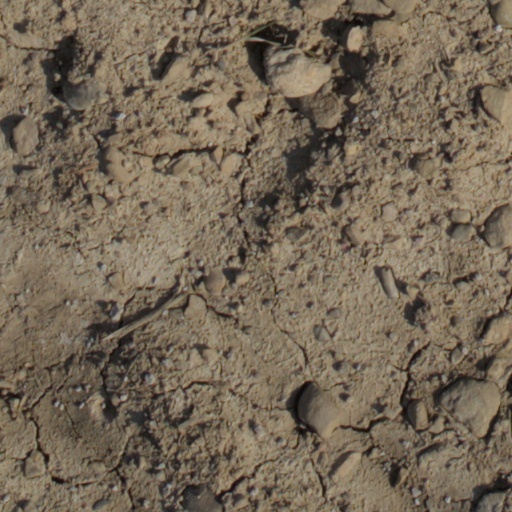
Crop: wheat